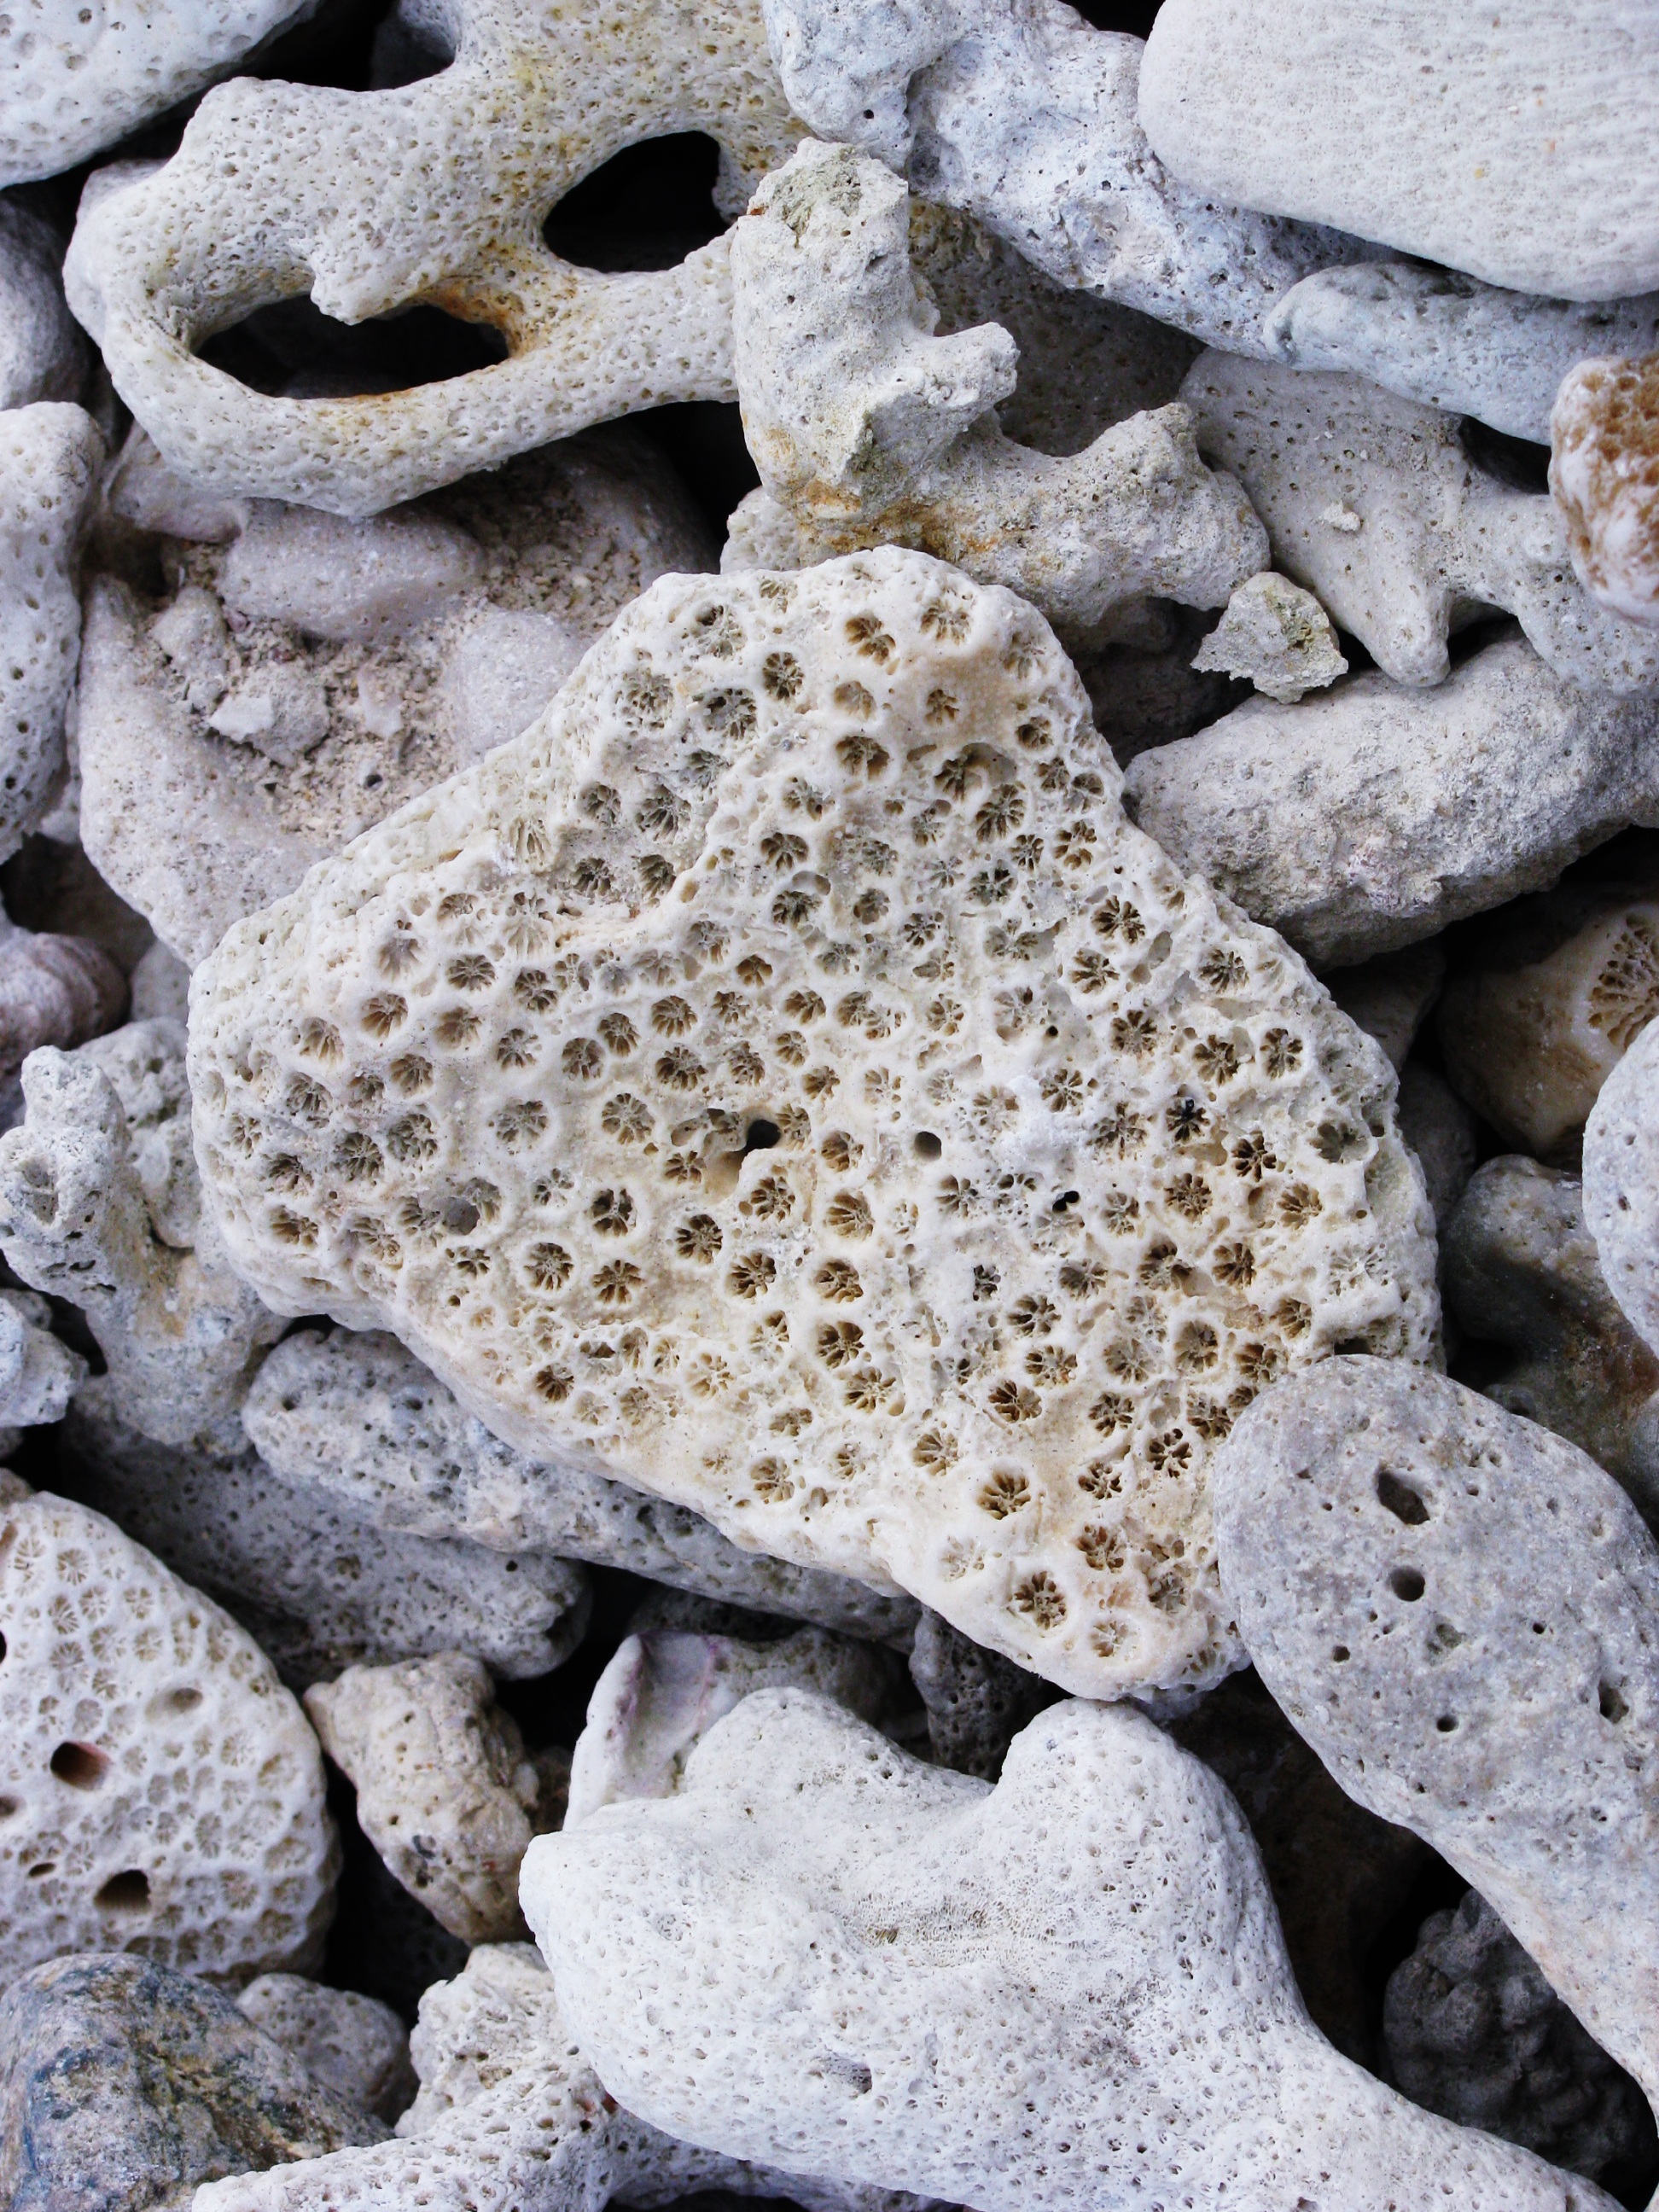
beach, sand, rock, leaf, flower, stone, natural, material, geology